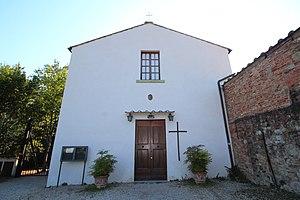
L'abbaye San Pietro a Cerreto est une ancienne abbaye camaldule dont les bâtiments se trouvent en Italie, à Gambassi Terme, dans la province de Florence, à quelques kilomètres de la rivière Elsa.